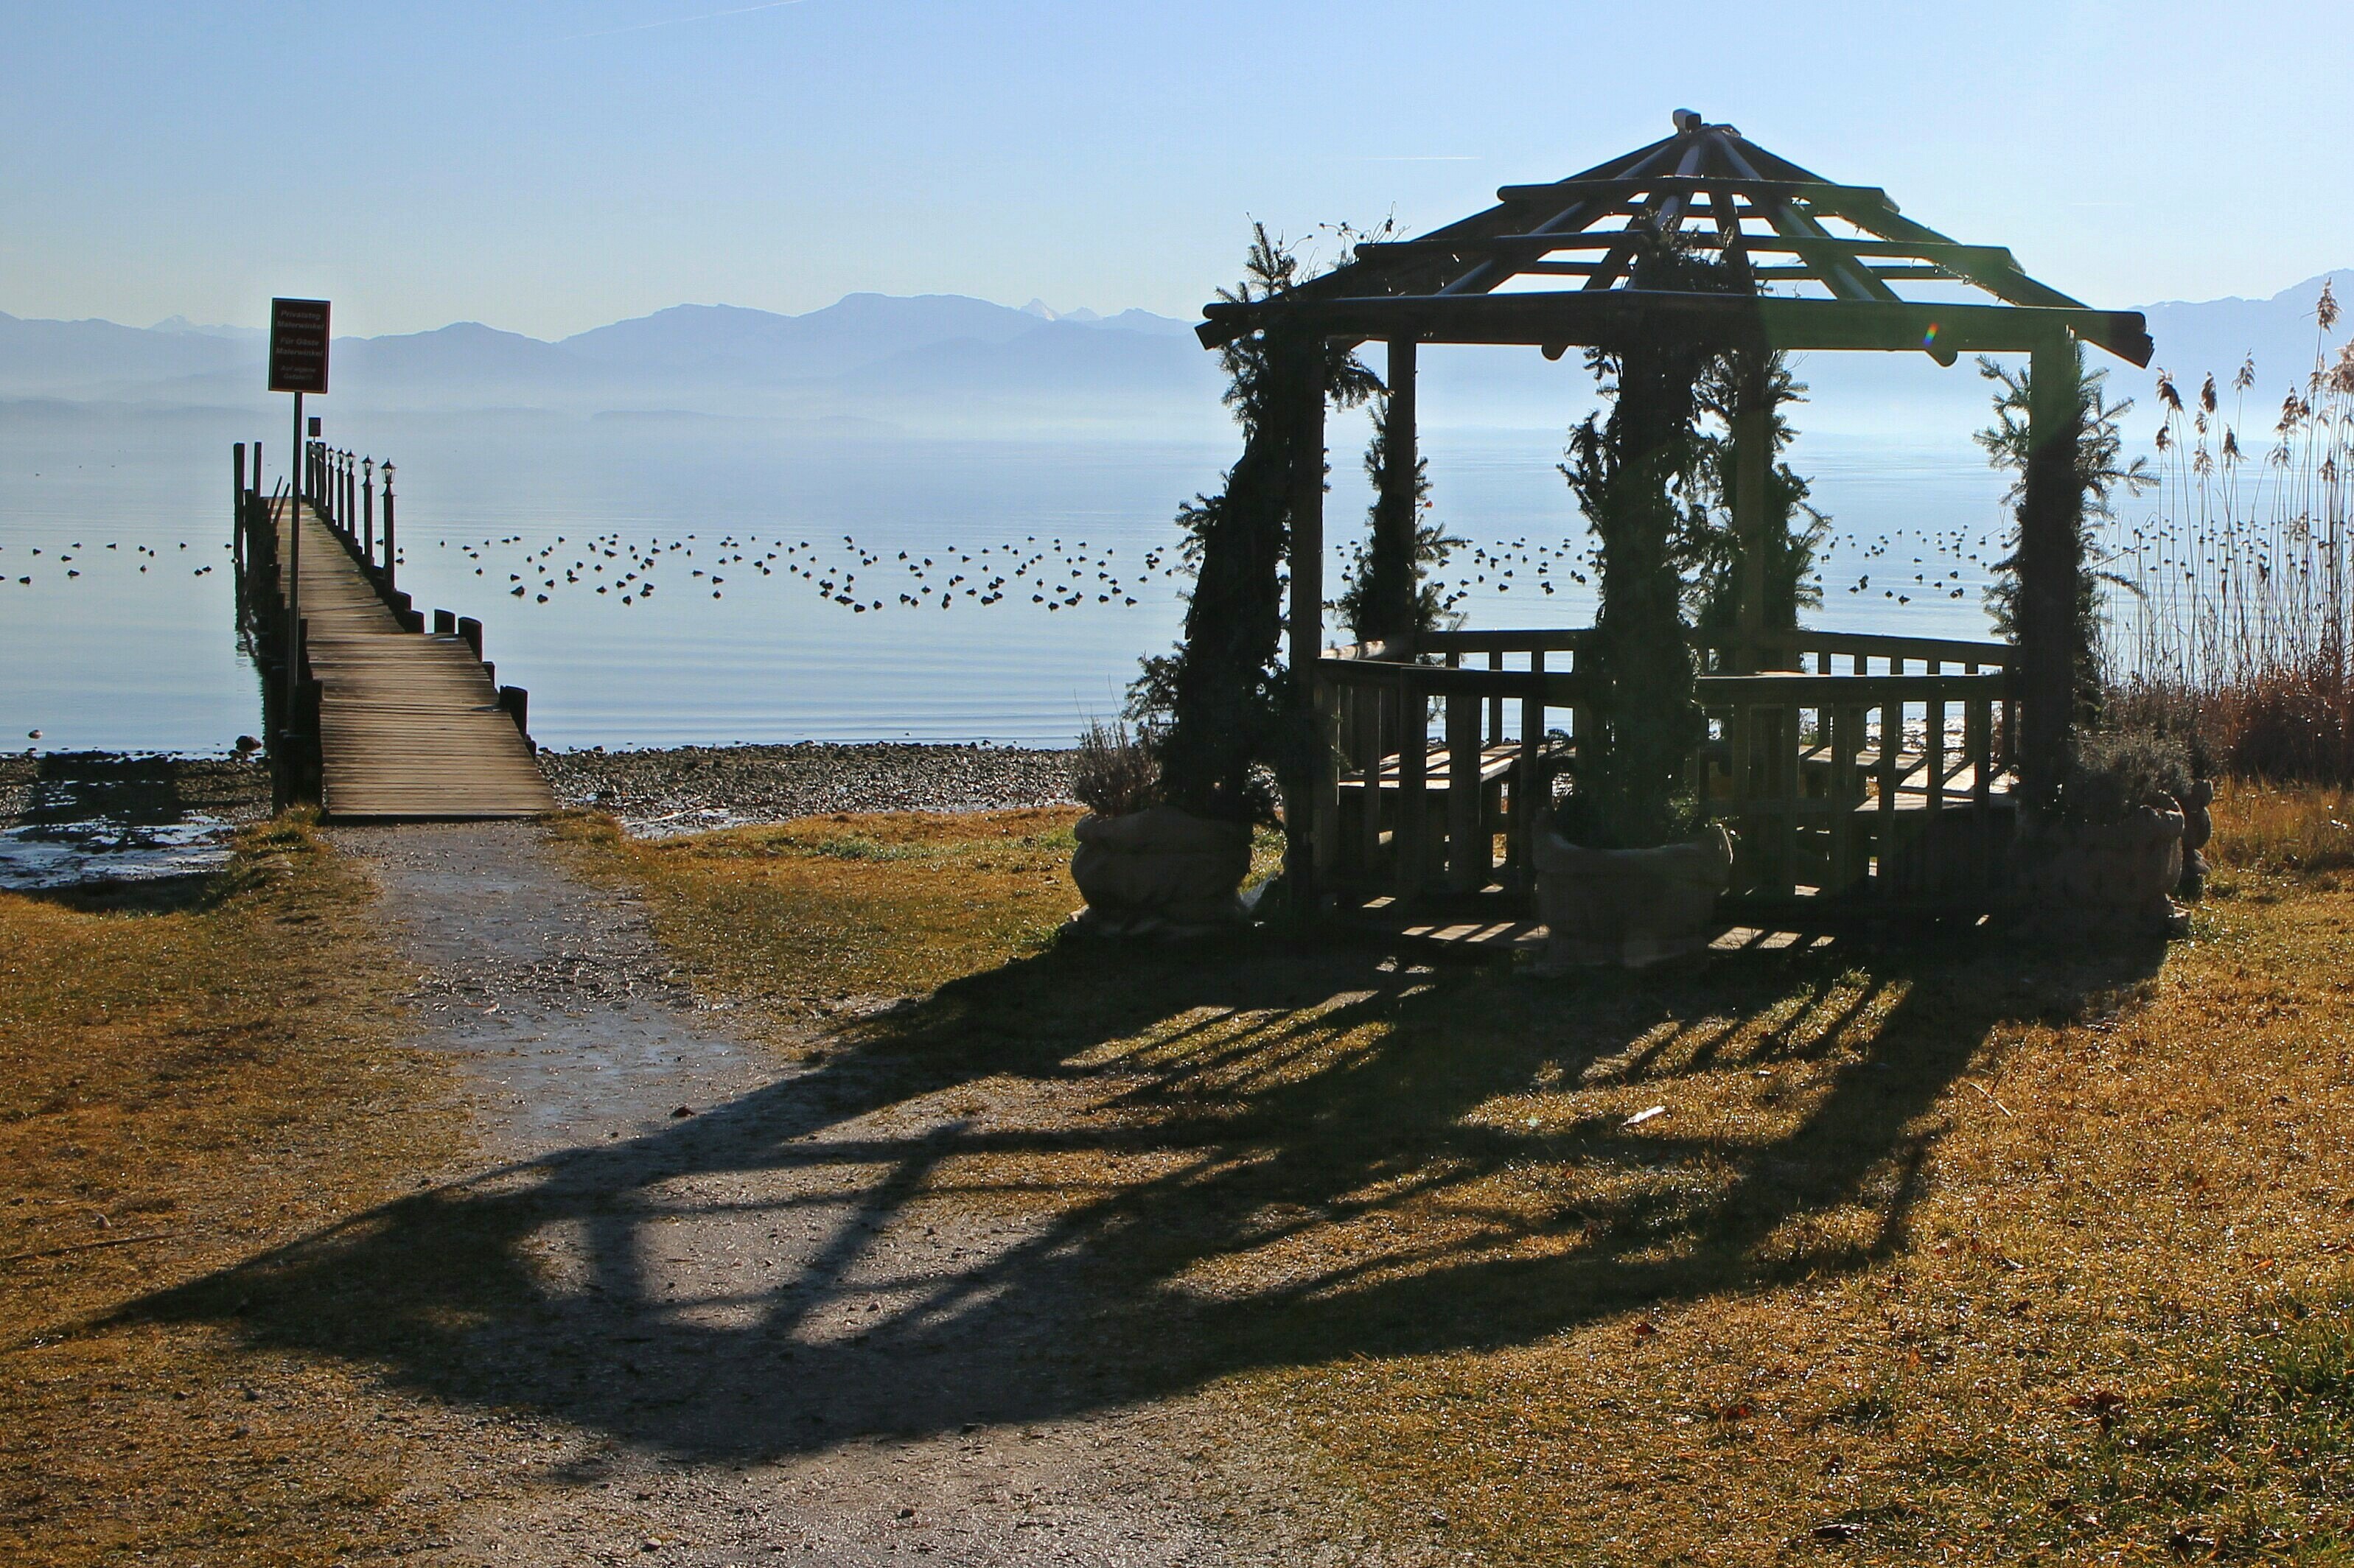
sea, coast, water, lake, web, tower, landmark, gazebo, rest, waterway, sit, pavillion, bower, idyll, harmony, recovery, garden pavilion